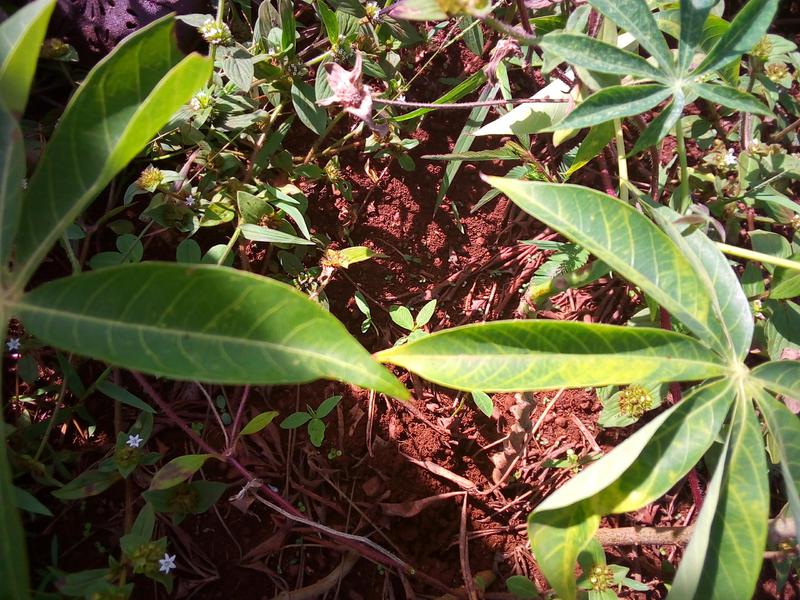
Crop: cassava
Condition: brown_streak_disease